Nour El-Sherif

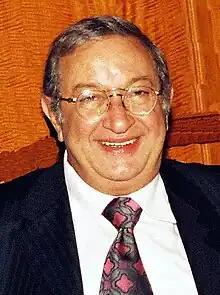
El-Sherif in London, October 2007

Nour El-Sherif (28 April 1946 – 11 August 2015), born Mohamad Geber Mohamad Abd Allah was a prominent Egyptian actor. He has 6 films in the Top 100 Egyptian films list.